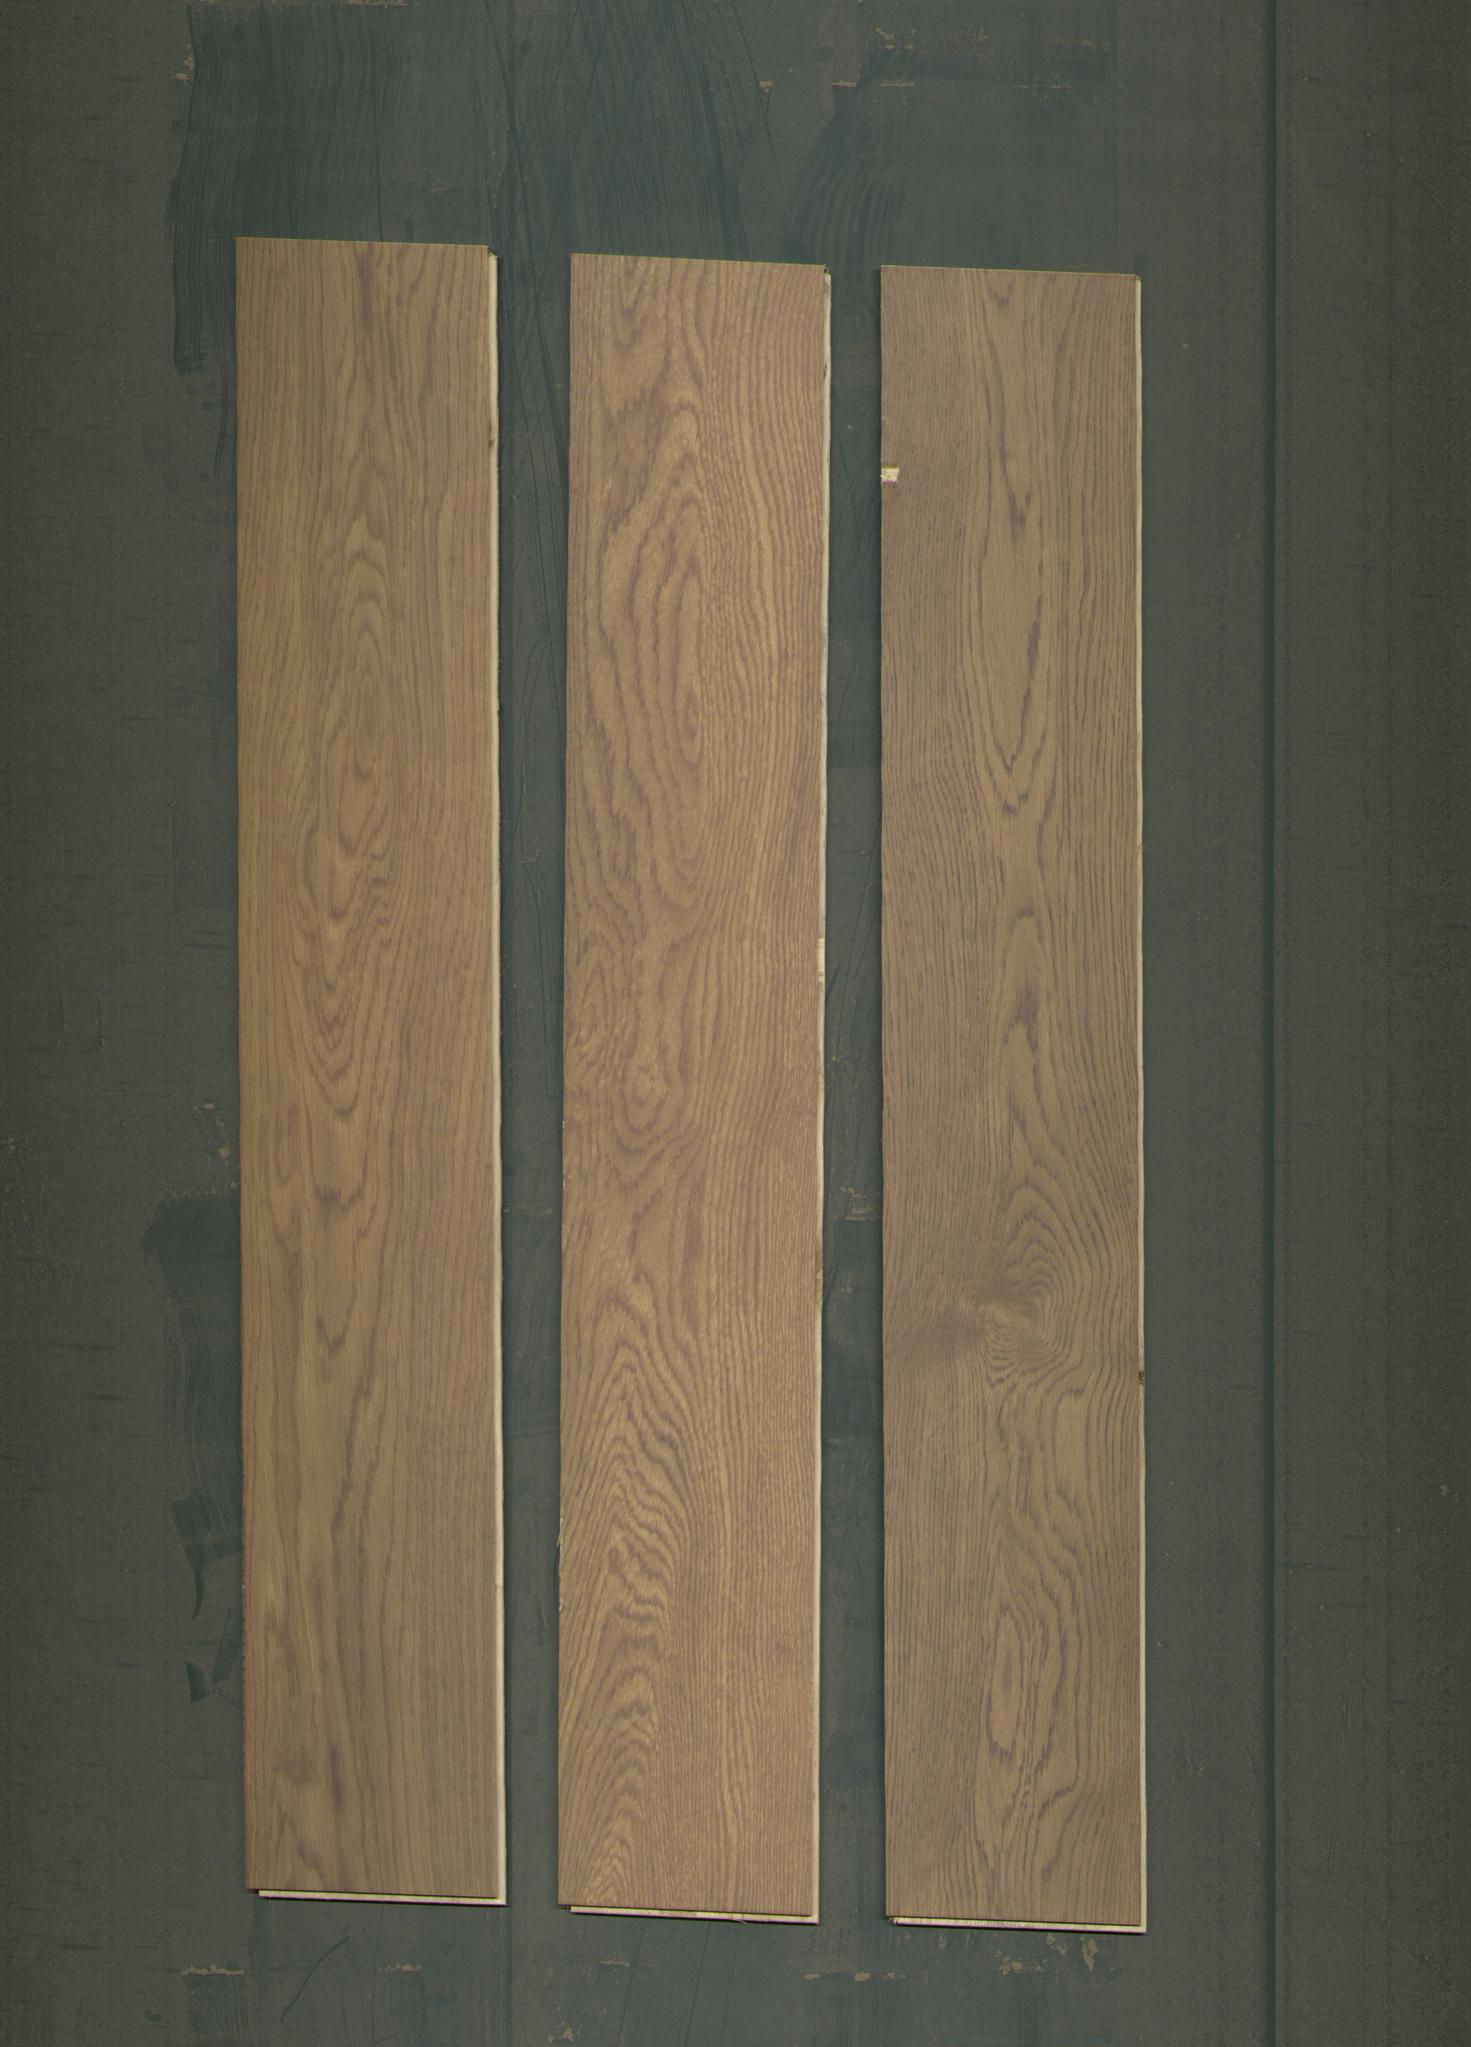
Label: mixers